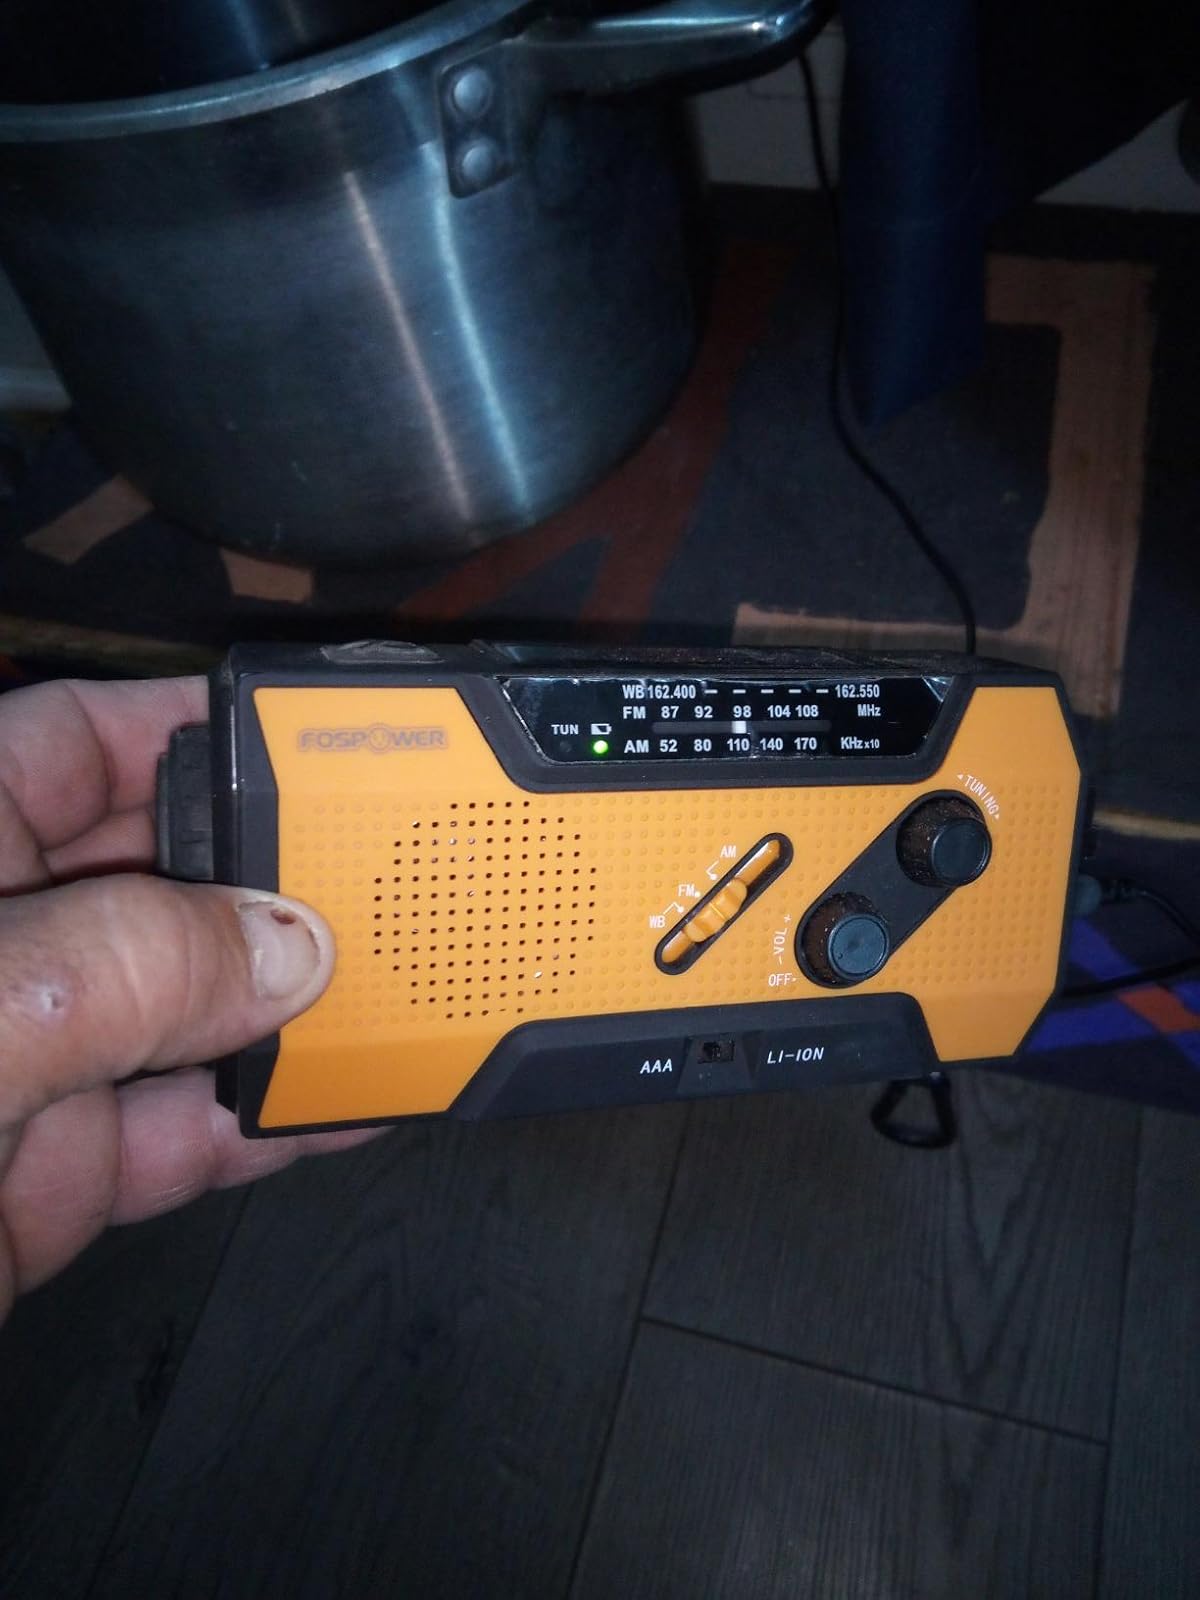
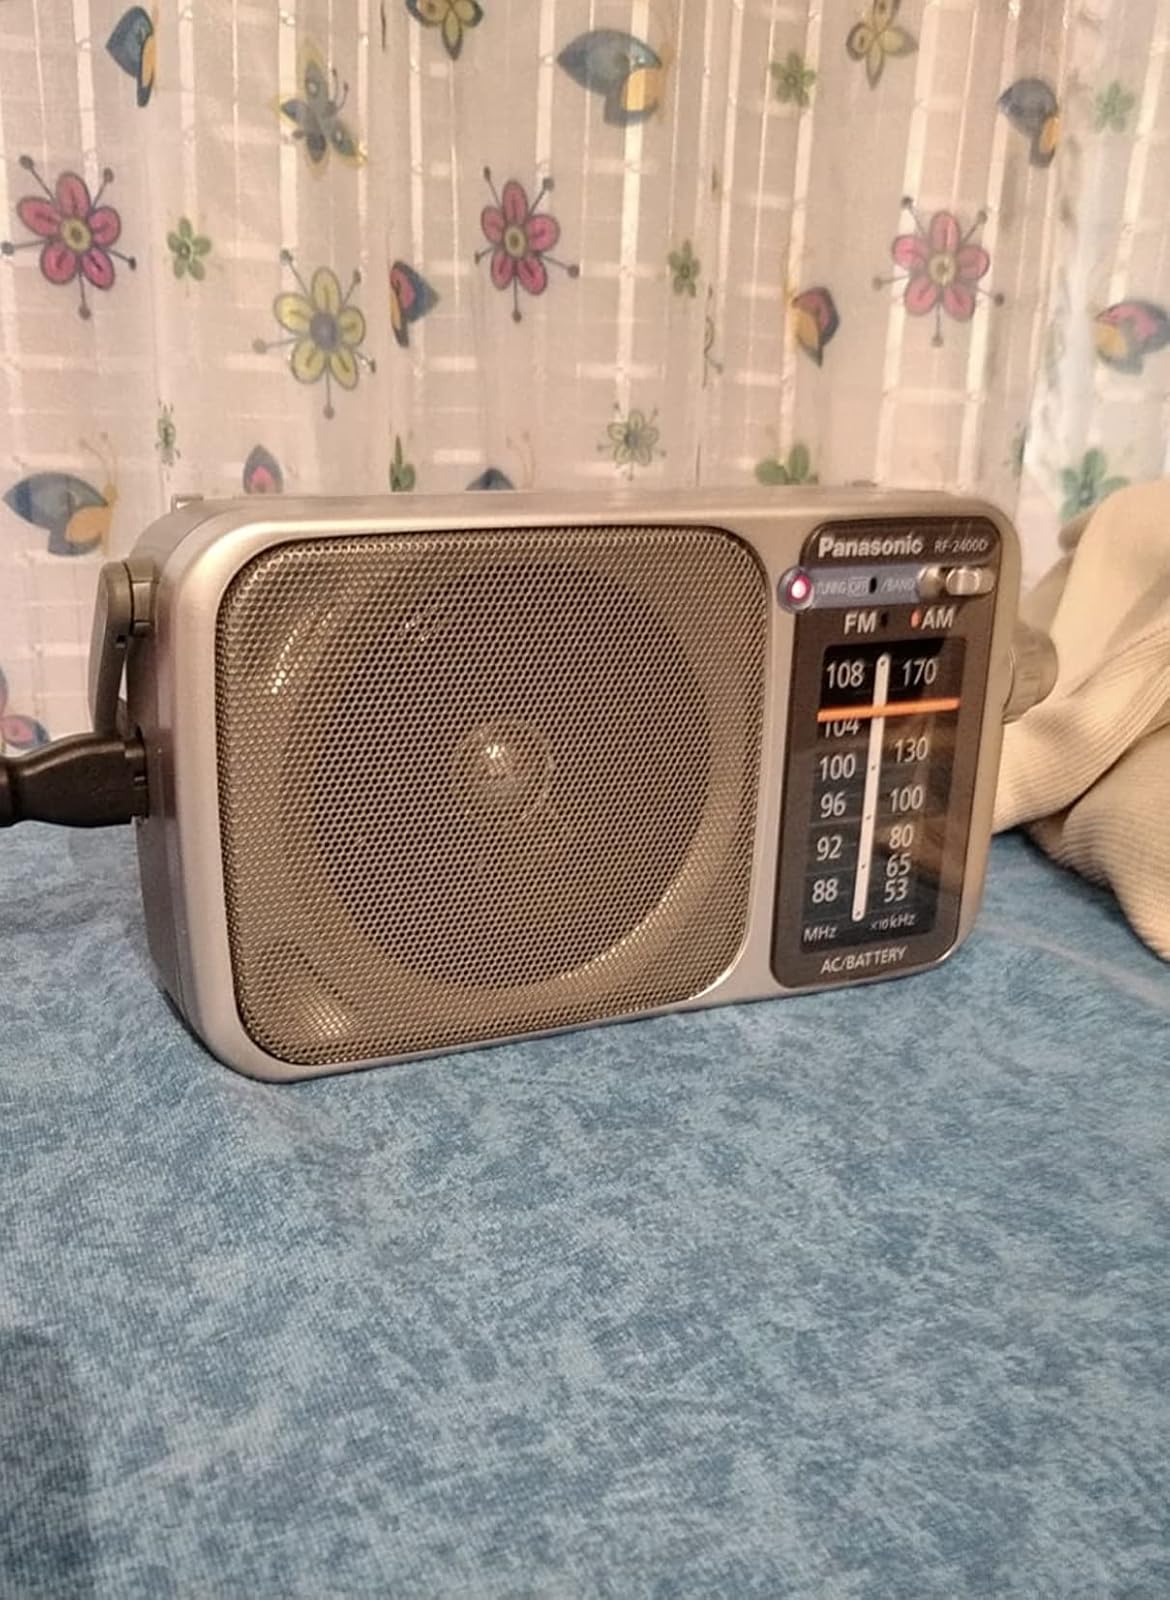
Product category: radio
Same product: no